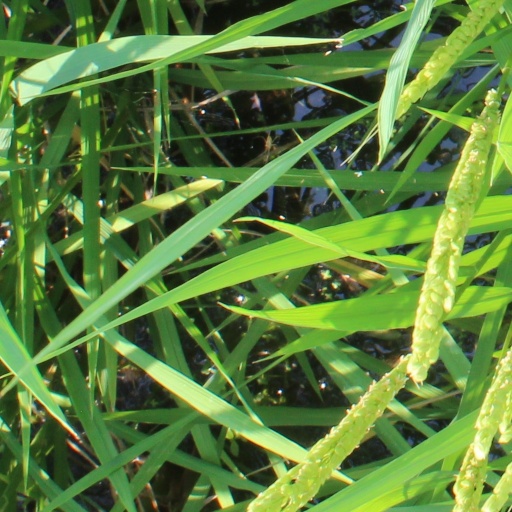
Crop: rice